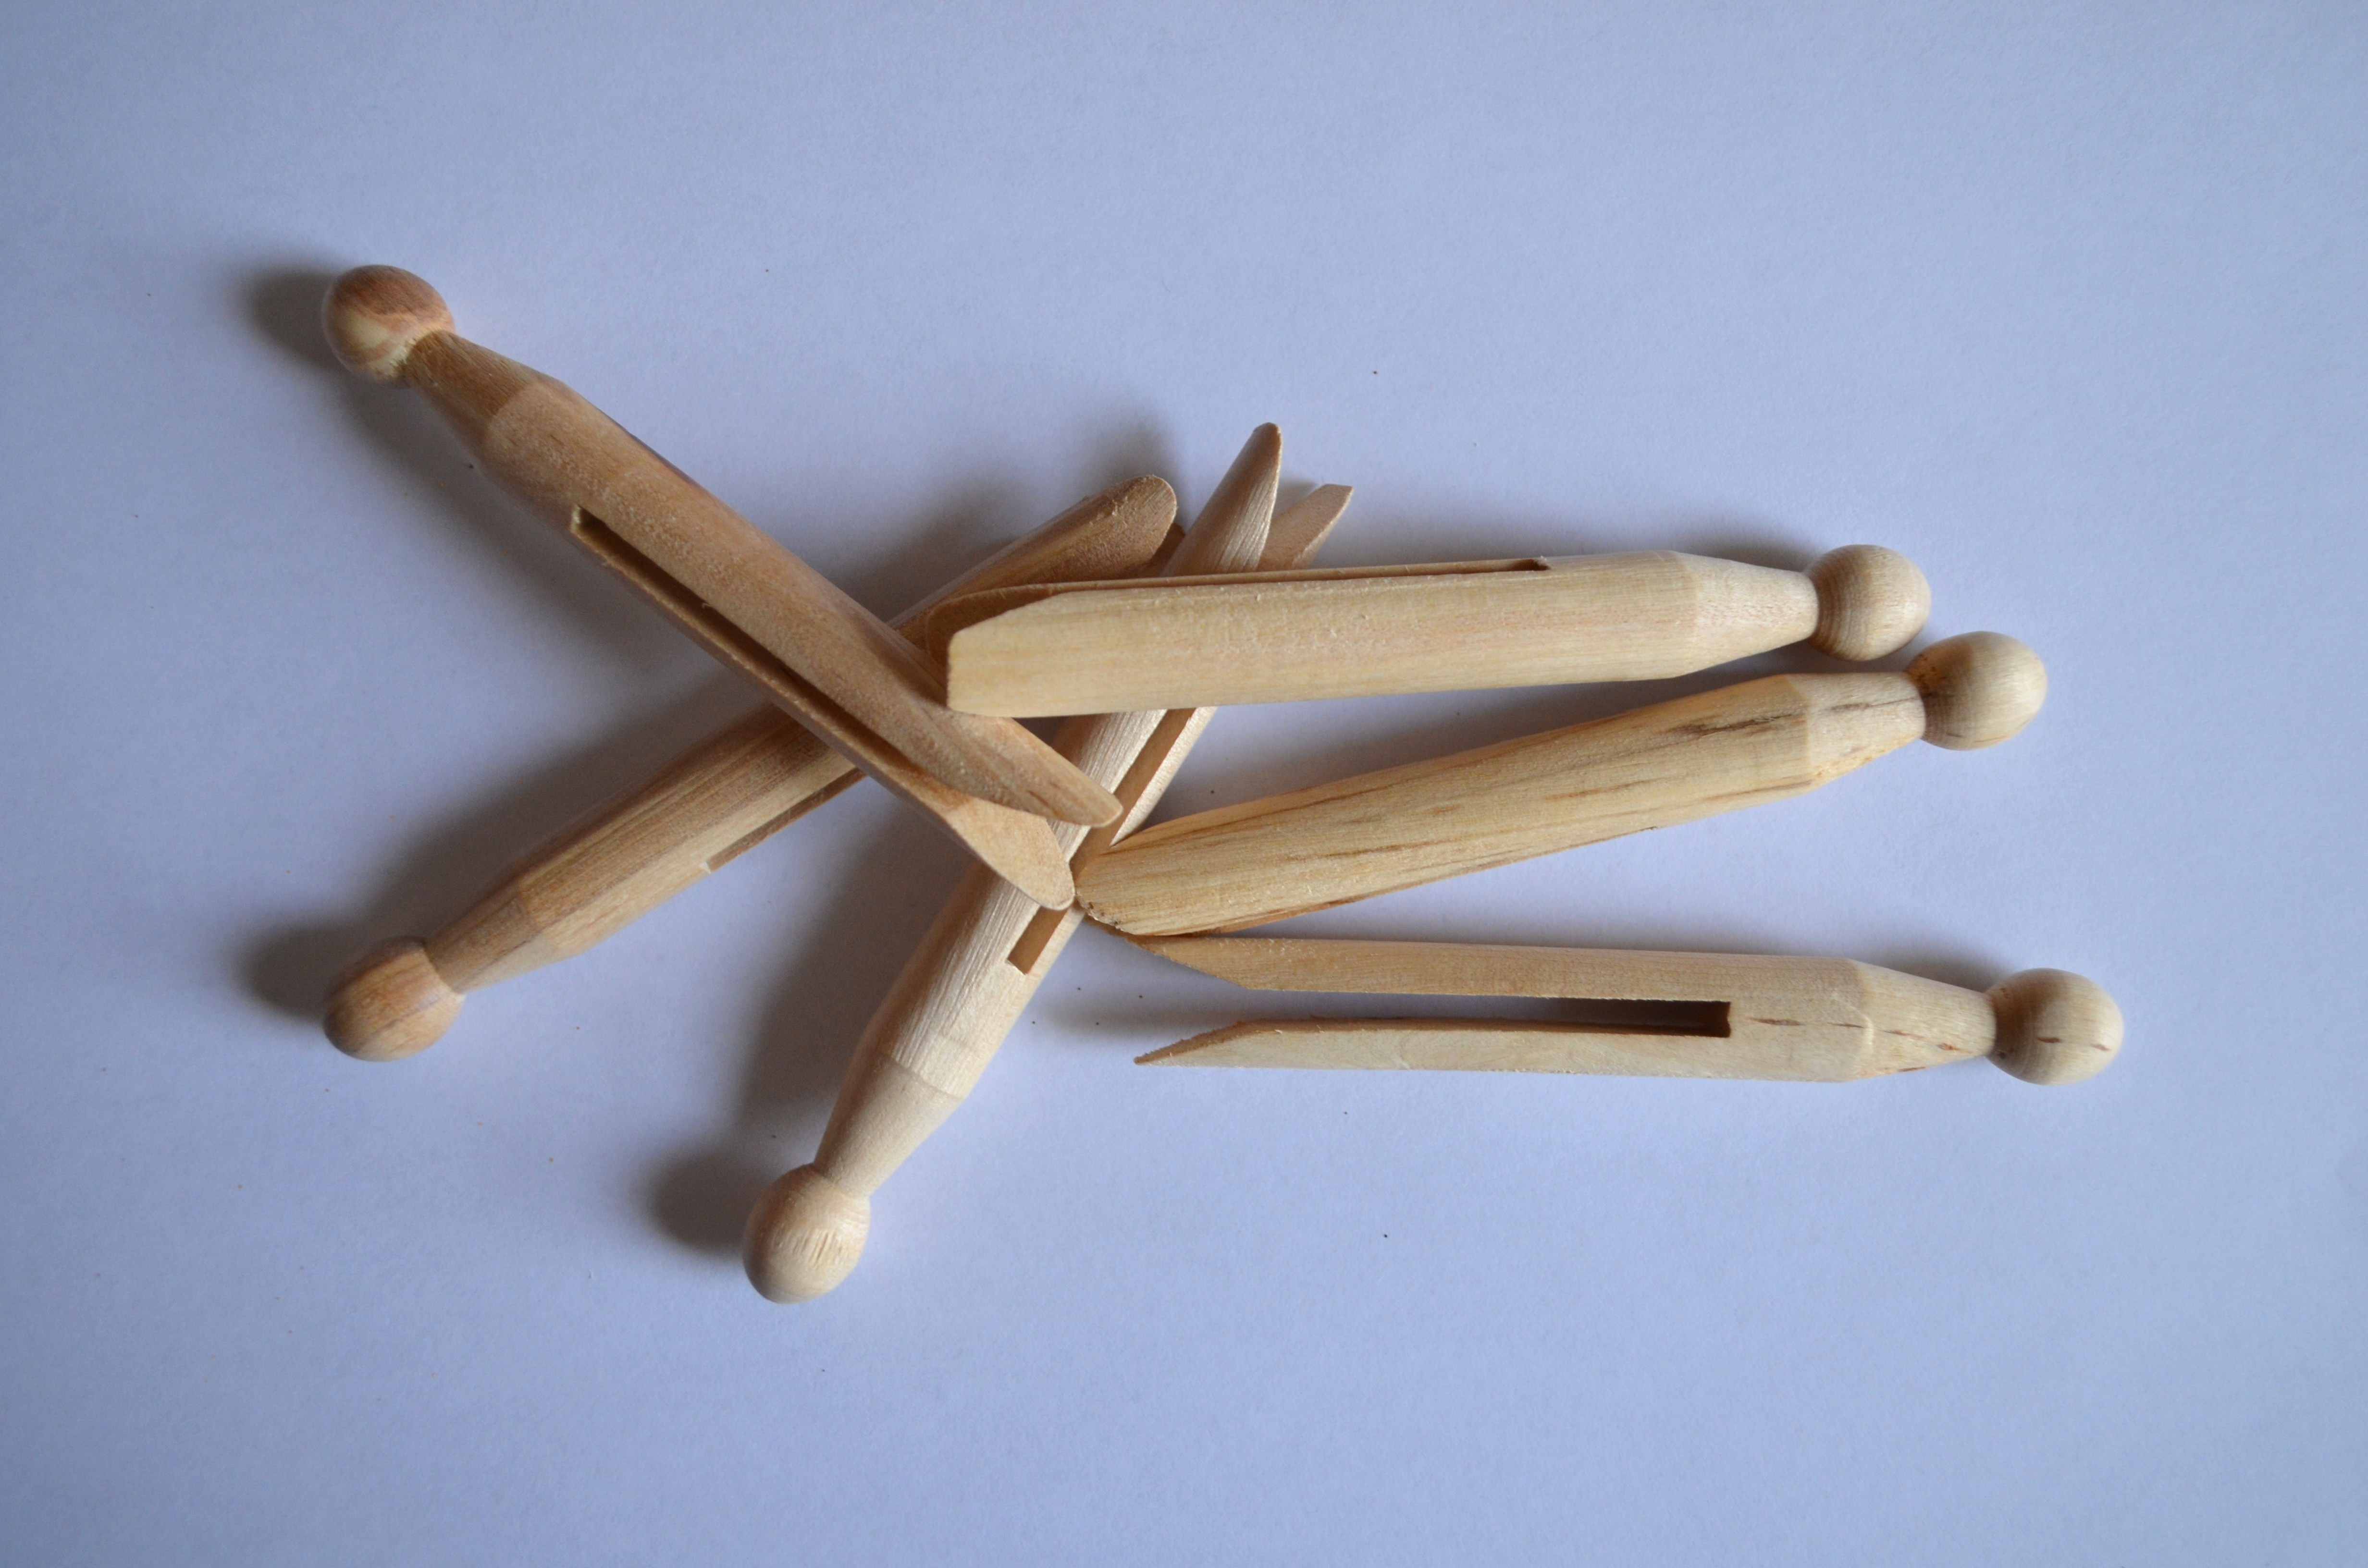
work, hand, wood, dry, housework, wash, close, toy, hold, laundry, pin, wooden, hang, dryer, clothes pin, clip, peg, sticks, hung, flavor, attached, clamp, laundering